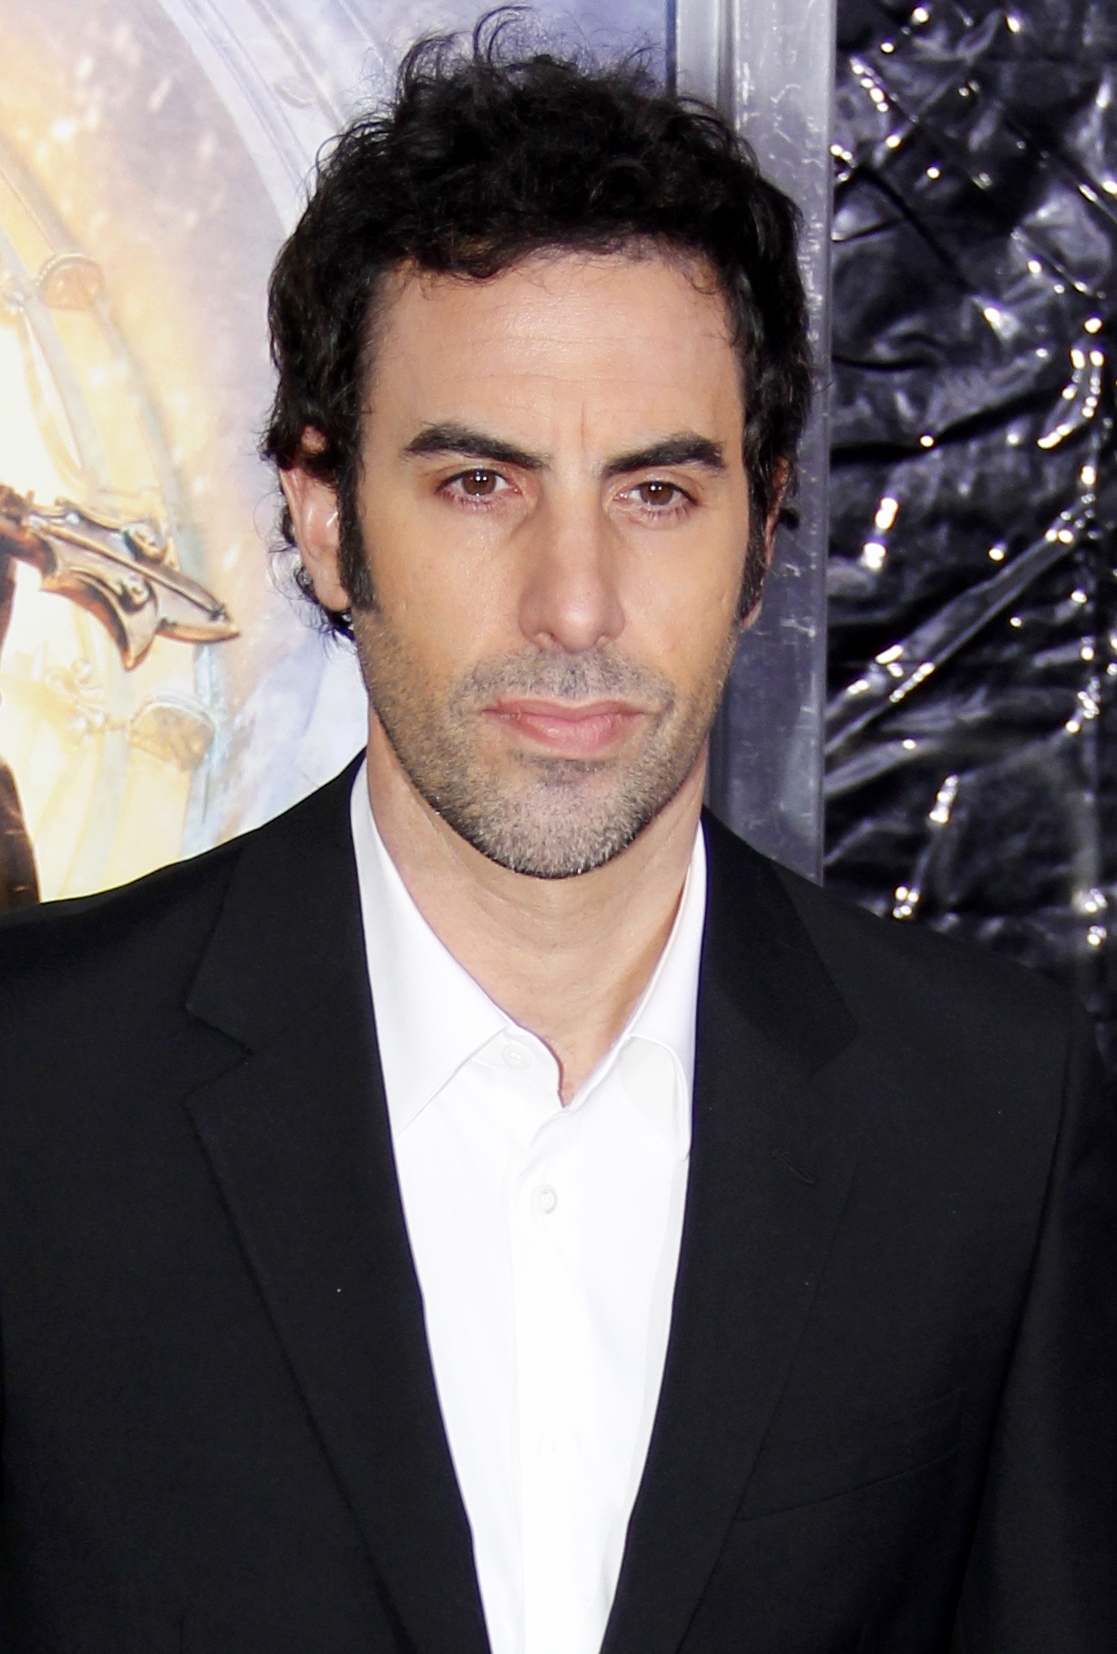
ซาชา บารอน โคเฮน

| name = ซาชา บารอน โคเฮน
| image = Sacha Baron Cohen, 2011.jpg
| caption = บารอน โคเฮนในปี ค.ศ. 2011
| birth_name = ซาชา โนแอม บารอน โคเฮน
| birth_place = ลอนดอน ประเทศอังกฤษ
| alma_mater = Christ's College, Cambridge
| years_active = 1995–ปัจจุบัน
| children = 3 คน
ซาชา บารอน โคเฮน ( เกิดเมื่อวันที่ 13 ตุลาคม ค.ศ. 1971) เป็นนักแสดงตลก, นักแสดง, นักเขียน และผู้อำนวยการสร้างภาพยนตร์ชาวอังกฤษ เคยได้รับรางวัลลูกโลกทองคำจากบทบาท อาลี จี, โบแรต แซกดิเยฟ, บรูโน เจอฮาร์ด และจอมเผด็จการ (ภาพยนตร์ ค.ศ. 2012)|พลเรือเอกอาวุโส ฮัฟฟาซ อลาดีน ในงานประกาศผลรางวัลบริติชคอมเมดีอะวอดส์ประจำปี 2012 บารอน โคเฮนได้รับรางวัลความสำเร็จยอดเยี่ยมด้วยบทอาลี จี ในปี ค.ศ. 2013 เขาได้รับรางวัลแบฟตาชาร์ลี แชปลินบริทาเนียอะวอดส์ สาขานักแสดงตลกยอดเยี่ยม ในปี ค.ศ. 2018 สำนักพิมพ์"เดอะไทมส์" จัดอันดับให้เขาเป็นหนึ่งใน 30 นักแสดงตลกที่ยอดเยี่ยมที่สุดที่มีชีวิตอยู่
== ประวัติ ==
ซาชา บารอน โคเฮน เป็นบุตรชายคนสุดท้ายในจำนวน 3 คน เกิดที่แฮมเมอร์สมิธ ลอนดอน ประเทศอังกฤษ ในครอบครัวยิว-ออโธด็อกซ์ บารอน โคเฮน จบการศึกษาจาก Haberdashers' Aske's Boys' School ซึ่งเป็นโรงเรียนประจำเอกชน ระดับอุดมศึกษาและมัธยมศึกษา จากนั้นไปศึกษาระดับปริญญาตรีสาขาประวัติศาสตร์ต่อที่มหาวิทยาลัยเคมบริดจ์
บารอน โคเฮนได้เป็นผู้ริเริ่มตัวละครของ อาลี จีขึ้นในปี 1998 ทางโชว์คอมมิดี้ทางโทรทัศน์ของอังกฤษที่ชื่อว่า The 11 O’Clock Show ต่อมาอีก 2 ปี โทรทัศน์ช่อง 4 ได้เปิดตัวรายการโชว์ Da Ali G. Show ซึ่งได้รับการกล่าวขวัญถึงอย่างรวดเร็ว พระราชินีของประเทศอังกฤษยอมรับว่าท่านติดตามซีรีส์ชุดนี้ด้วย เขาทำหน้าที่เป็น ผู้อำนวยการบริหารของซีรีส์ชุดนี้นอกจากจะร่วมแสดงและเขียนเรื่องอีกด้วย ต่อมาก็เริ่มออกอากาศ Da Ali G. Show ในอเมริกา ในปี 2003 รายการ Da Ali G Show ได้รับการเสนอชื่อเข้ารับรางวัลเอ็มมี่อวอร์ดถึงหกครั้ง และได้รับรางวัลบาฟตา ถึงสองรางวัล (ในฐานะ Best Comedy Performance และ Best Comedy Program)
หลังจากจบโชว์ปีที่สอง บารอน โคเฮน ได้สร้างภาพยนตร์เรื่อง Borat: Cultural Learnings of America for Make Benefit Glorious Nation of Kazahkstan โดยเขารับบทเป็น โบแรต ซาดิเยฟ นักข่าวชาวคาซัคสถาน นิตยสารโรลลิงสโตนเขียนไว้ว่า "หนึ่งในงานคอมมิดี้ที่ดีที่สุดของทศวรรษนี้และบางทีอาจจะเป็นเรื่องราวใหม่ของภาพยนตร์ก็ได้" ภาพยนตร์เปิดตัวที่อันดับ 1 ใน 24 ประเทศโดยทำรายได้มากกว่า 250 ล้านเหรียญจากทั่วโลกและได้รับรางวัลลูกโลกทองคำในฐานะ Best Actor in a Comedy or Musical รวมไปถึงการเสนอชื่อเข้ารับรางวัลออสการ์ ในฐานะ Best Adapted Screenplay และยังได้รับรางวัลอื่นอีกมากมายรวมไปถึง ได้รับการกล่าวขานว่าเป็น 10 Most Outstanding Motion Pictures of the Year by AFI และได้รับการเสนอชื่อเข้ารับรางวัลลูกโลกทองคำในฐานะ Best Picture Comedy/Musical โดยส่วนตัวแล้ว ซาช่า บารอน โคเฮนได้รับรางวัลจากสถาบัน Los Angeles Films Critics Association Award ในฐานะนักแสดงยอดเยี่ยม Sacha Baron Cohen (ซาช่า บารอน โคเฮน) nangdee.com
โปรเจกต์ภาพยนตร์ต่อมาของบารอน โคเฮน อย่างเช่น ภาพยนตร์คอมมิดี้เรื่อง Talladega Nights: The Ballad of Ricky Bobby แสดงร่วมกับ วิลล์ ฟาร์เรลล์และจอห์น ซี ไรลี่ย์และให้เสียง คิง จูเลี่ยน ตัวละครในการ์ตูนของบริษัท ดรีมเวิร์คเรื่อง Madagascar และล่าสุดภาพยนตร์เรื่อง จอมเผด็จการ (The Dictator) ซึ่งเขารับบทเป็นนายพล อลาดีน

เขายังเป็นพิธีกรในงาน MTV Europe Music Awards ถึงสองครั้ง ครั้งแรกในรูปลักษณ์ของ อาลี จีในเดือน พฤศจิกายน 2001 ที่แฟรงค์เฟิร์ต เยอรมัน อีกครั้งในรูปลักษณ์ของโบเร็ตในเดือน พฤศจิกายน 2005 ในลิสบอน ประเทศโปรตุเกส
บารอน โคเฮน สมรสกับนักแสดงหญิงชาวออสเตรเลีย ไอล่า ฟิชเชอร์ (Isla Fisher) และมีลูกสาว 2คน Isla Fisher, 19 May 2013
== อ้างอิง ==
หมวดหมู่:นักแสดงอังกฤษ
หมวดหมู่:บุคคลจากแฮมเมอร์สมิท
หมวดหมู่:ชาวอังกฤษเชื้อสายเวลส์
หมวดหมู่:นักเล่นแผลง ๆ